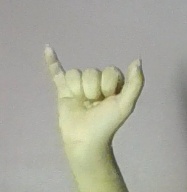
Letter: ya